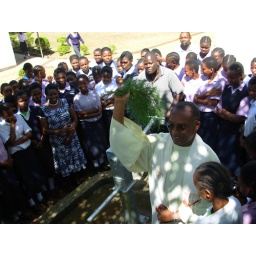
The catholic father is blessing the water system by sprinkling water to the girls